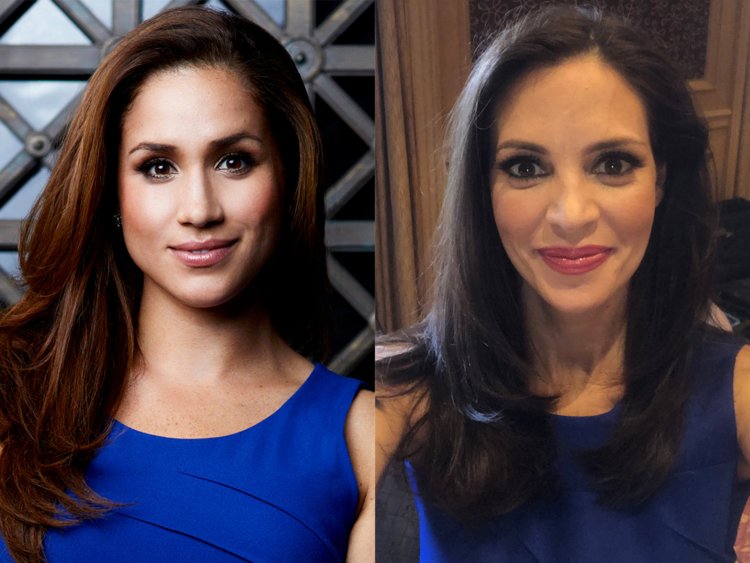
Gender: women